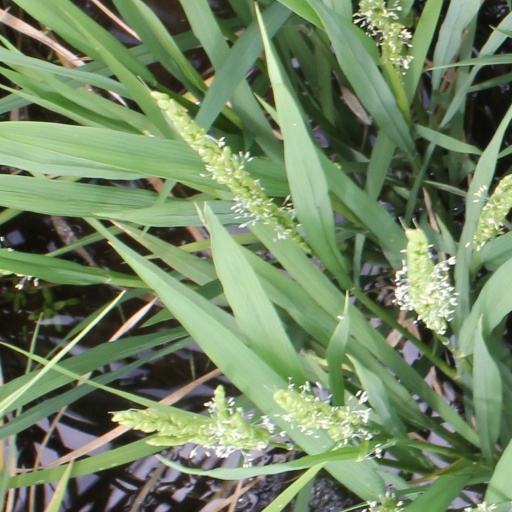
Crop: rice